Steve Linde

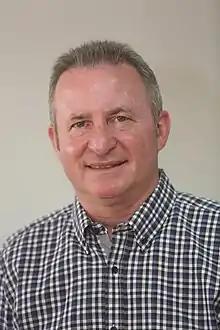
Photo

Steve Linde (born April 23, 1960) is features editor at "Jewish News Syndicate", a former editor-in-chief of "The Jerusalem Post" (2011-2016), and a former editor-in-chief of "The Jerusalem Report" (2017-2024).